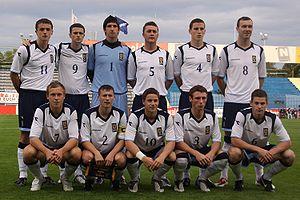
L'équipe d'Écosse espoirs de football, contrôlée par la Scottish Football Association, réunit les meilleurs joueurs de moins de 21 ans du pays dès le début de la campagne du championnat d'Europe espoirs.